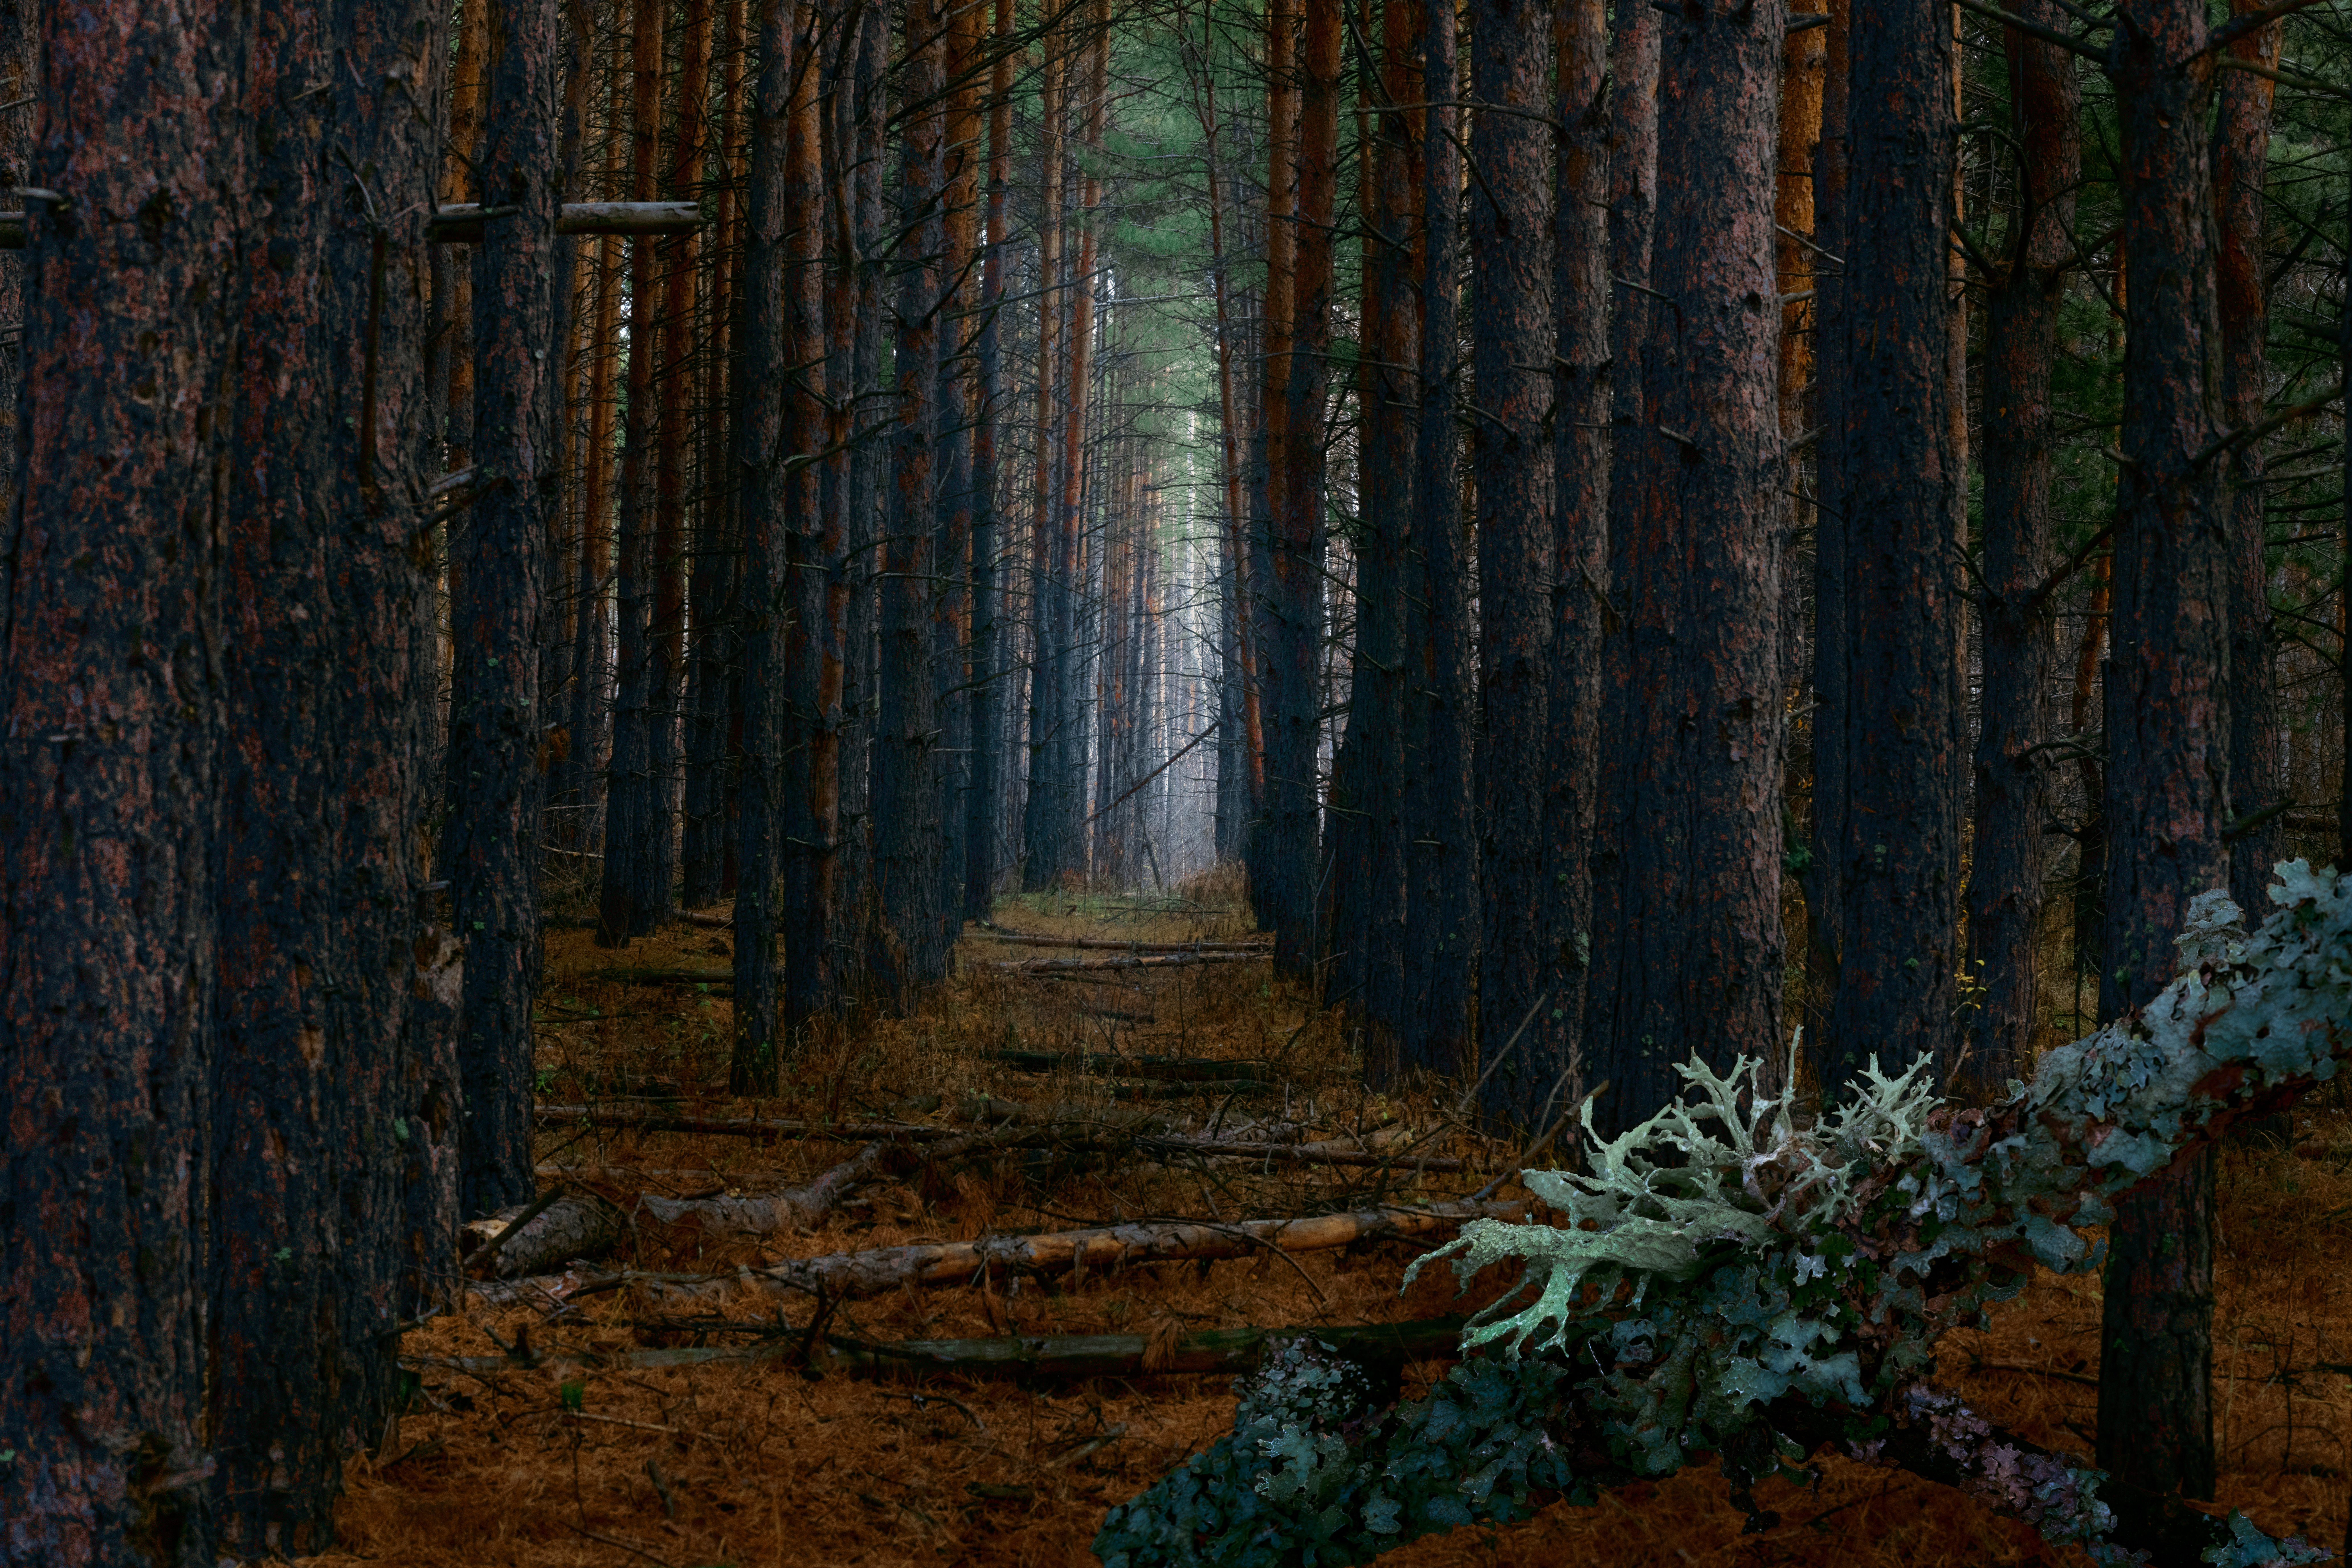
forest, tree, nature, spruce fir forest, woodland, natural environment, old growth forest, Northern hardwood forest, biome, tropical and subtropical coniferous forests, temperate coniferous forest, natural landscape, woody plant, grove, temperate broadleaf and mixed forest, plant, wood, valdivian temperate rain forest, trunk, sunlight, landscape, jungle, state park, path, pine family